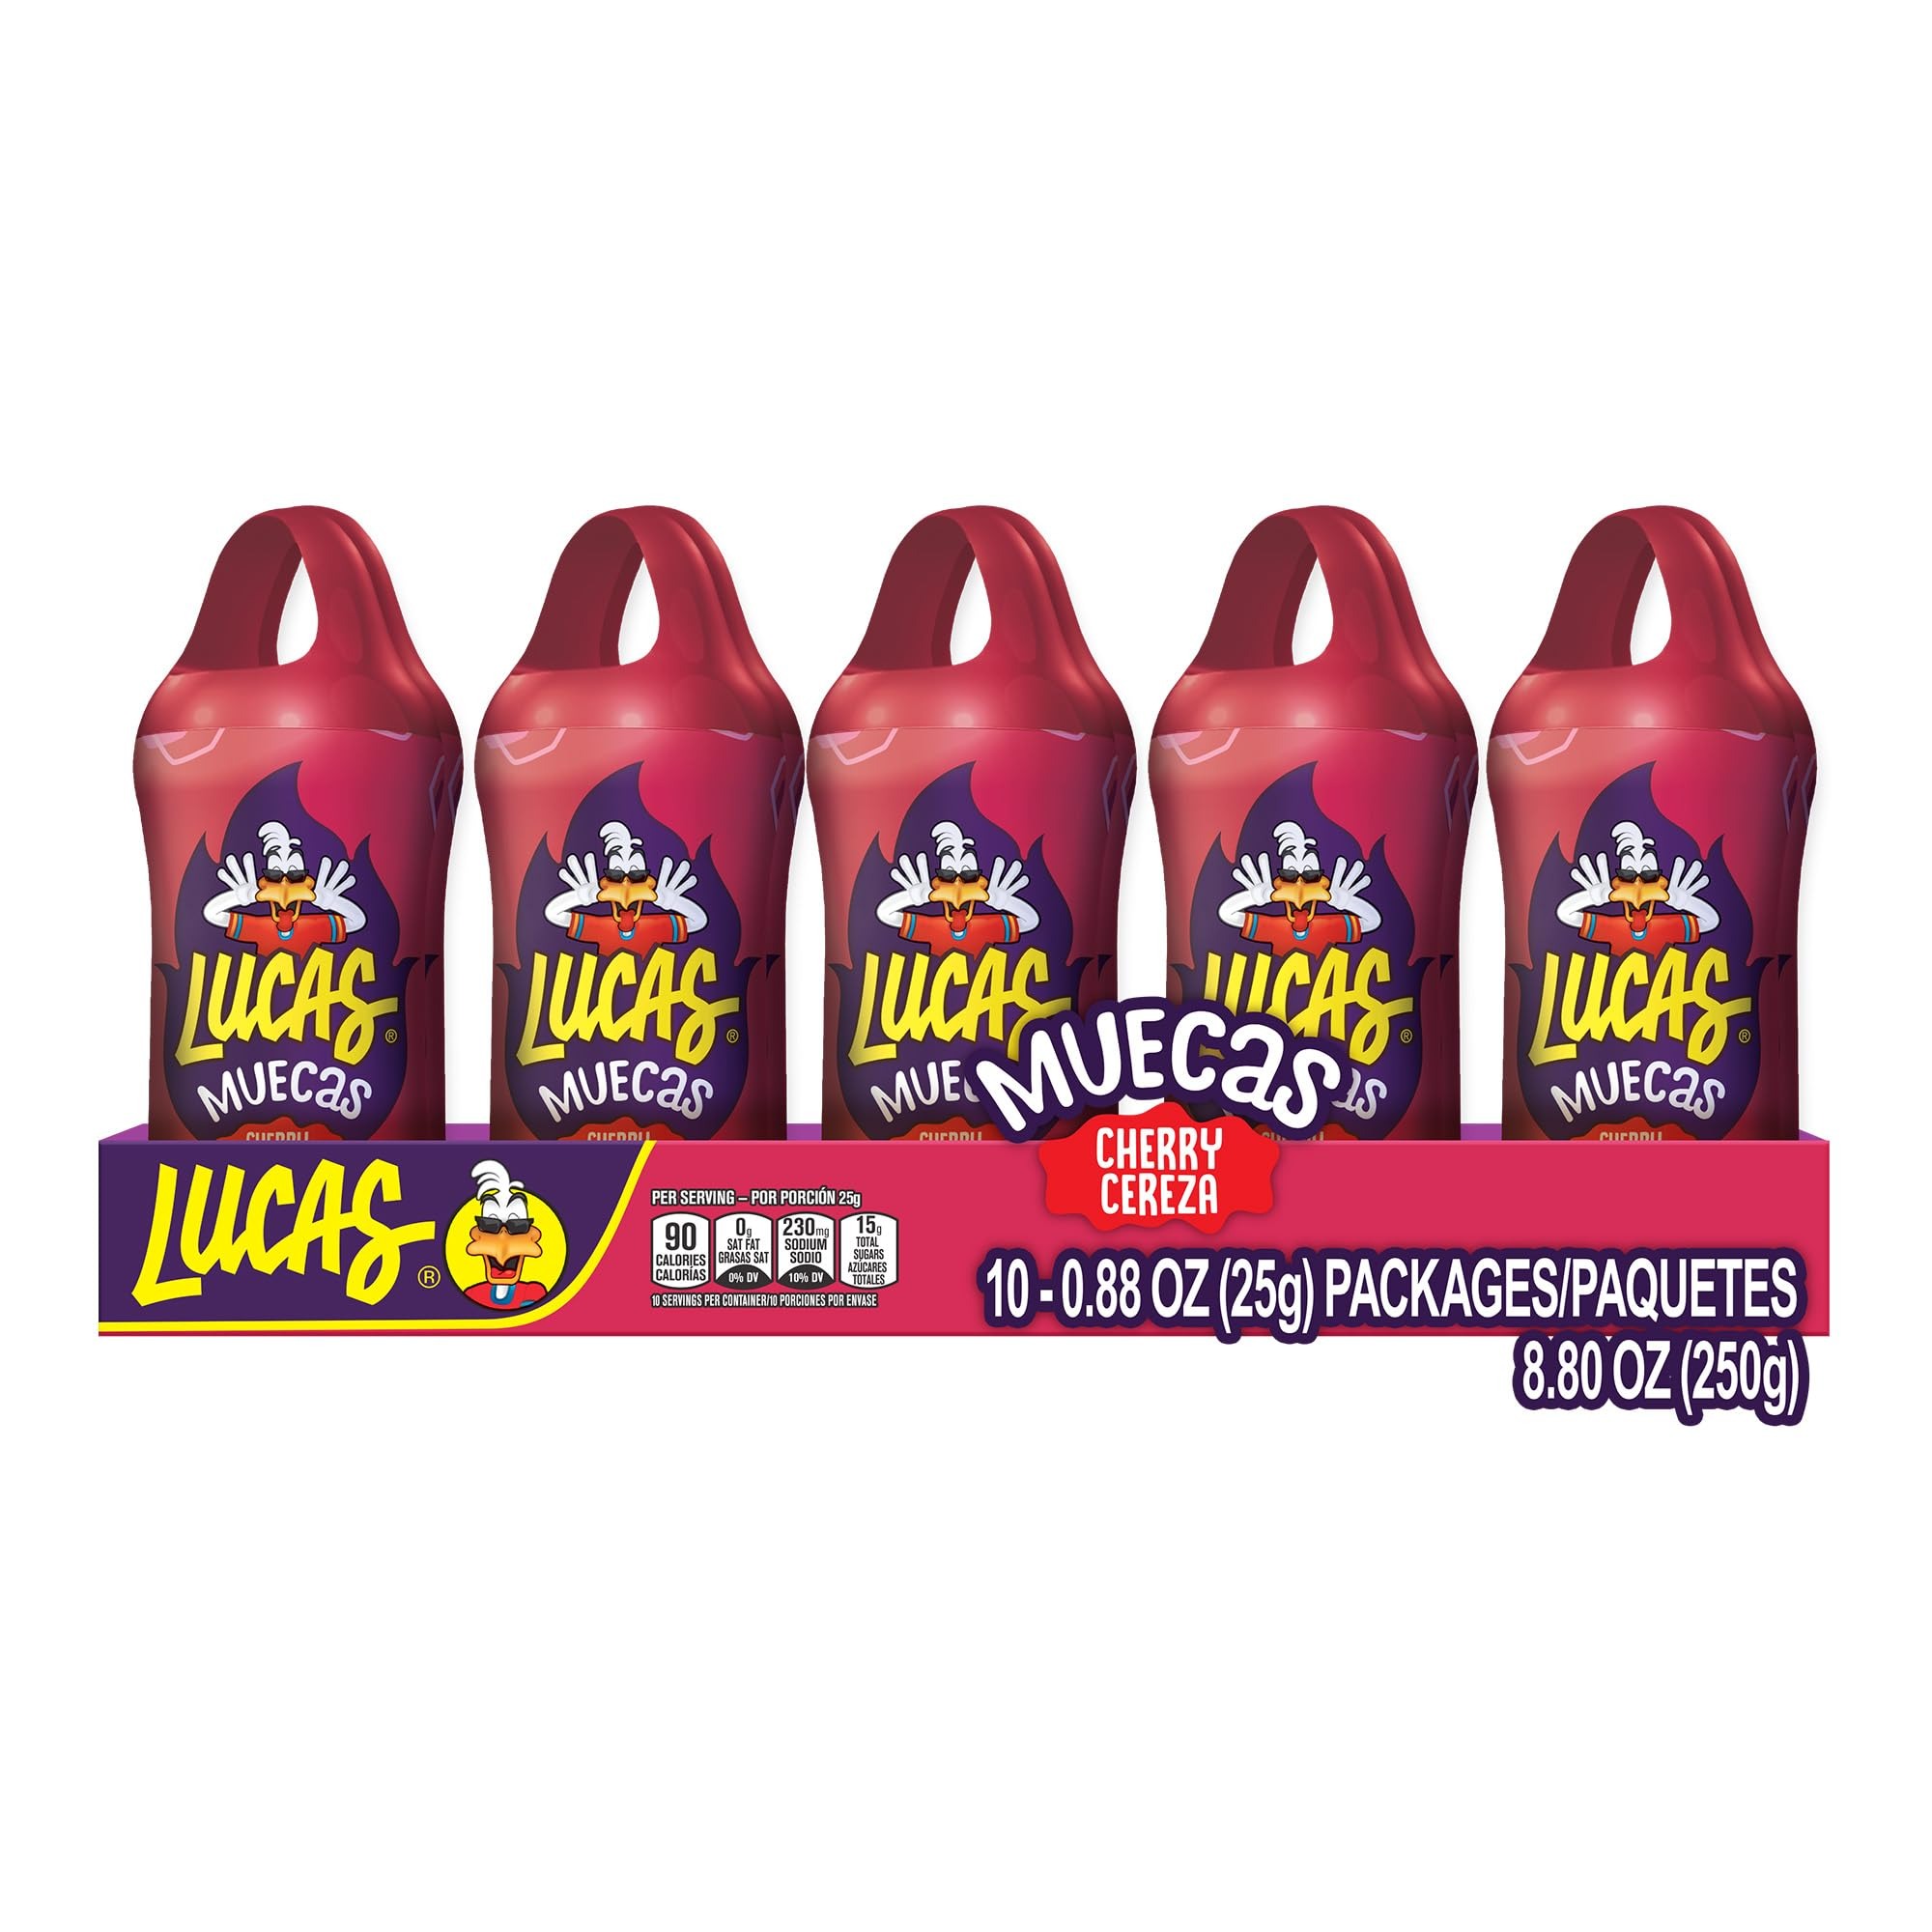
Item Name: Lucas Muecas Cherry Flavor Lollipop With Chili Powder, 8.8 Ounce
Bullet Point 1: THE PERFECT LOLLIPOP! Lucas Muecas it’s a delicious candy with a lollipop and chili powder that make the best mix between sweet and hot.
Bullet Point 2: Take it everywhere with you and enjoy it at any moment of your day.
Bullet Point 3: Live intense and try all the different flavors Muecas has for you, Chamoy, Mango, Cucumber, Watermelon, Cherry.
Bullet Point 4: PERFECT COMPLEMENT FOR YOUR PARTIES! Enjoy each moment with your family and friends at your parties, graduation, birthday, piñatas or at any holiday.
Value: 8.8
Unit: ounce

Price: 9.64